Kettleman Hills Hazardous Waste Facility

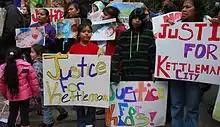
Kettleman City Protest

Issues of environmental justice are pertinent to the largely minority population Kettleman City community as studies show that blacks and respondents at lower educational levels, and to a lesser degree, lower income levels were significantly more likely to live within a mile of a polluting facility. Greenaction, a San Francisco-based environmental justice organization, has been working with the local community to document the cases of infant deaths and believes there are issues of environmental injustice due to the city's demographics. Within Kettleman City's population that is 25 years or older, only 30% have completed high school or its equivalent, and 56.4% have less than a 9th grade education. The majority of residents are from Mexico and are Spanish-speaking. In the 2000 Census, the median household income was $22,409 and 43.7% of the population was living below the poverty level. Compared to the US population, Kettleman City residents are younger, and are more likely to rent rather than own their homes.